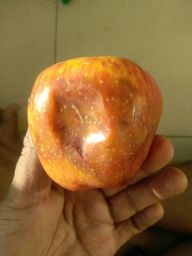
Fruit: Apple
Quality: Bad